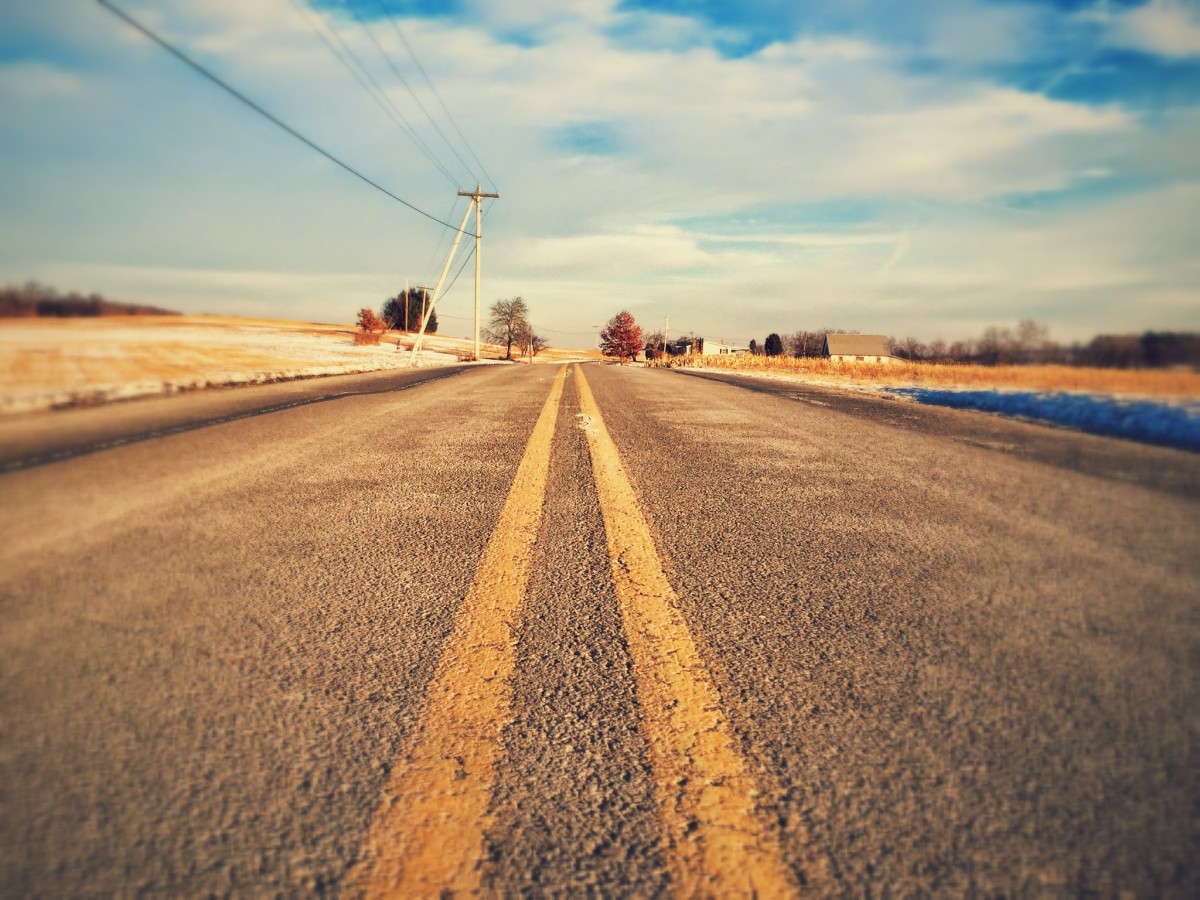
Tags: sea, coast, sand, horizon, cloud, sky, sunrise, sunset, field, sunlight, morning, highway, wind, driving, dawn, asphalt, dusk, evening, road trip, infrastructure, rural area